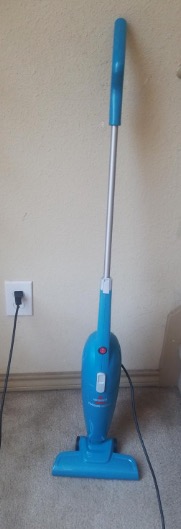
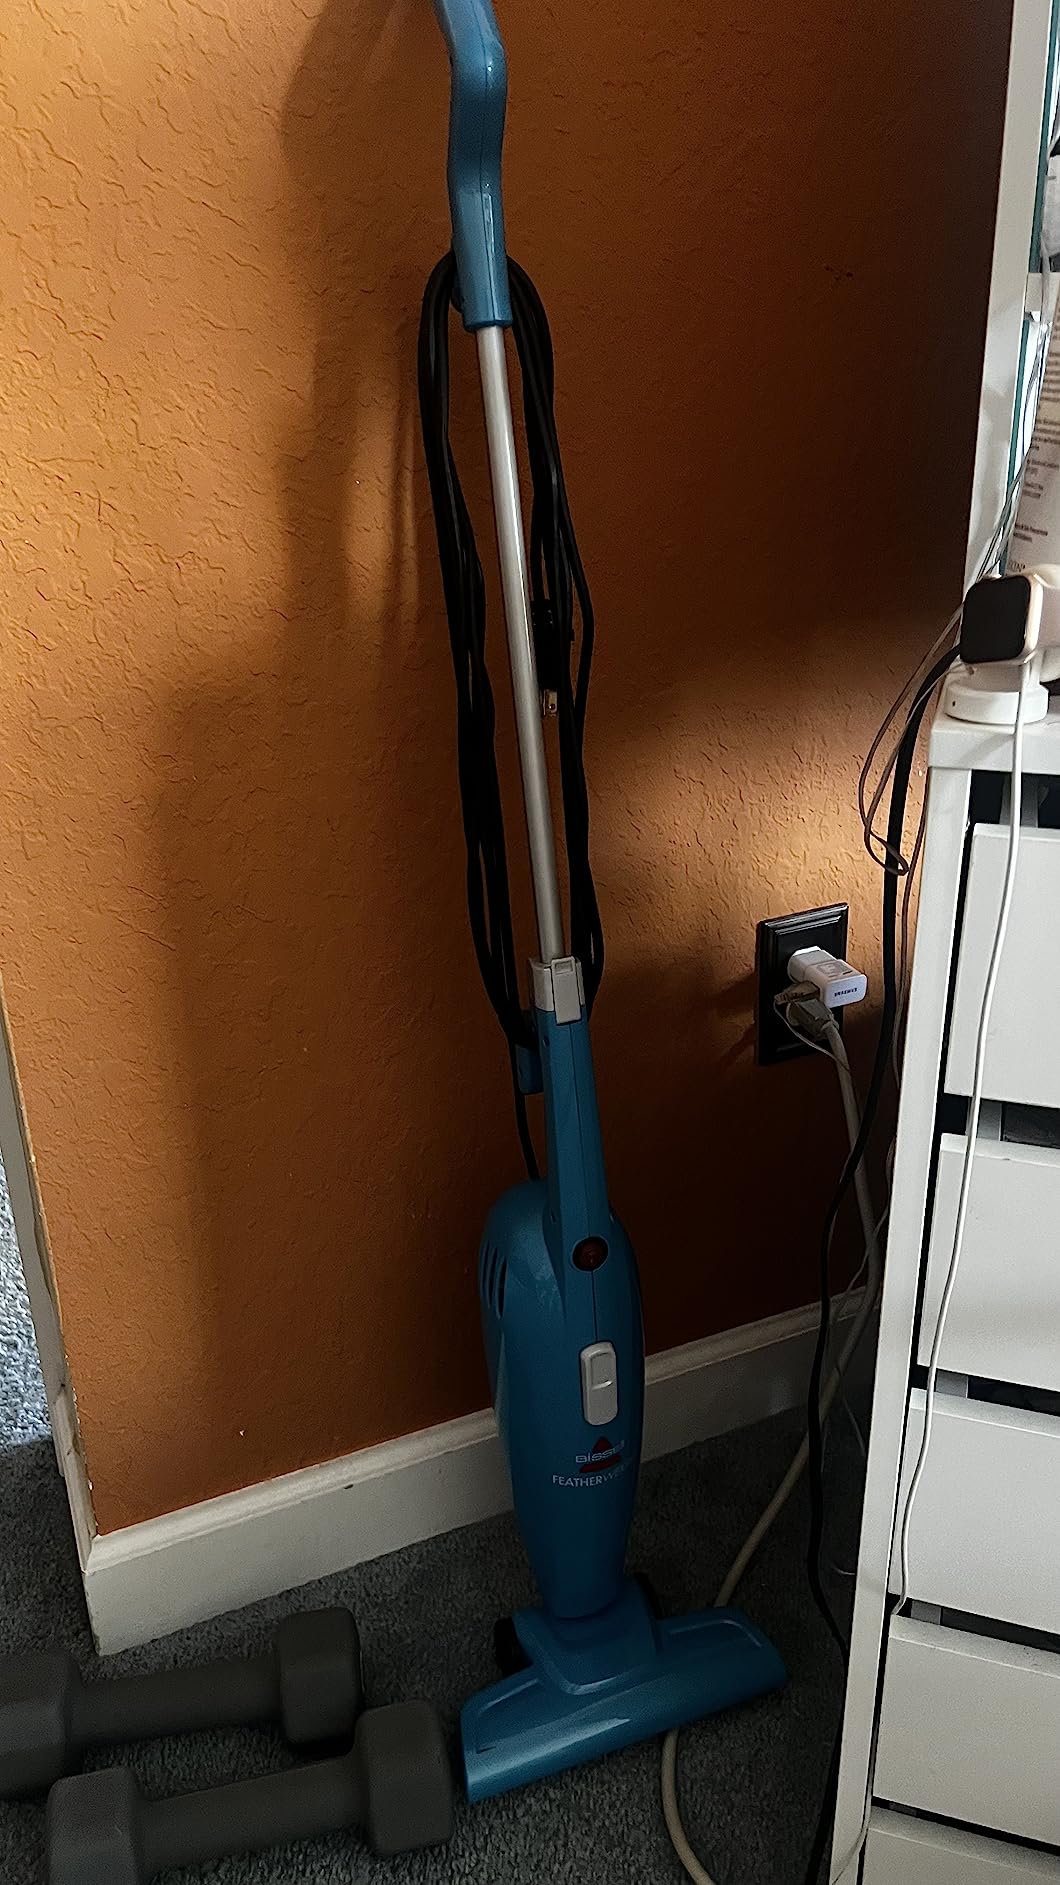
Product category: items_vacuum
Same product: yes